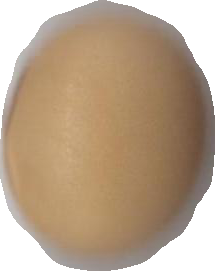
Variety: Anjasmoro